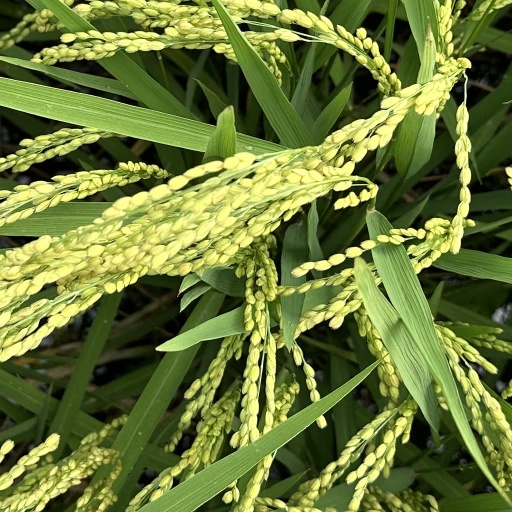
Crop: rice